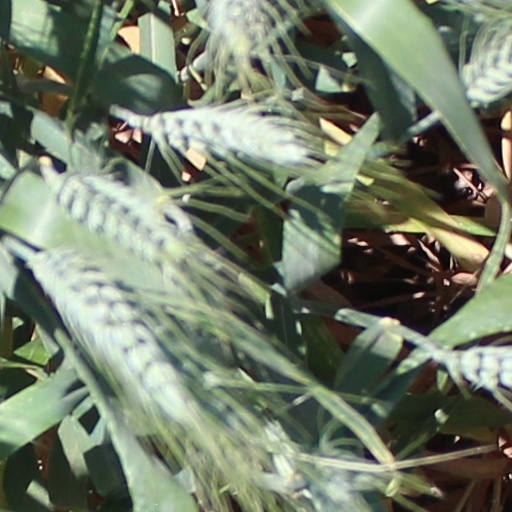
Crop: wheat